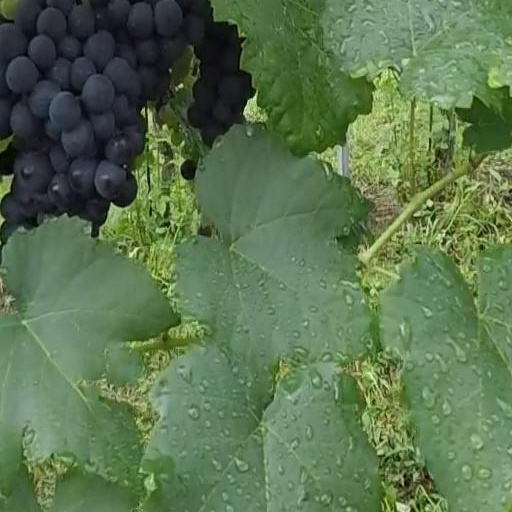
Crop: grape